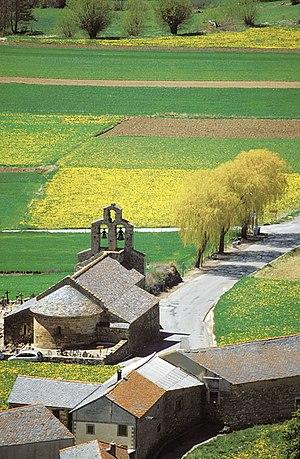
Llo est une commune française située dans le département des Pyrénées-Orientales, en région Occitanie.
Églises possédant un clocher-mur, ou clocher à peigne, clocher-arcade ou campenard.